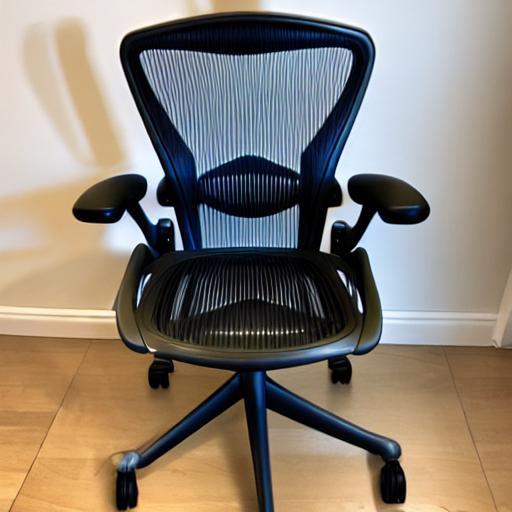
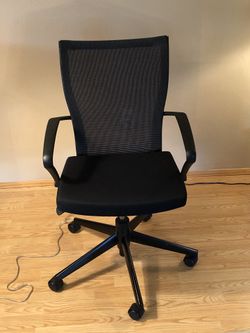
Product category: items_chair
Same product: no